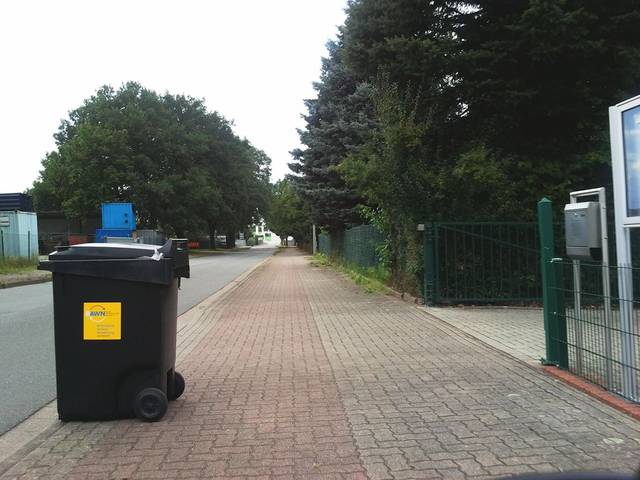
Region: Germany
Coordinates: 52.639, 9.24